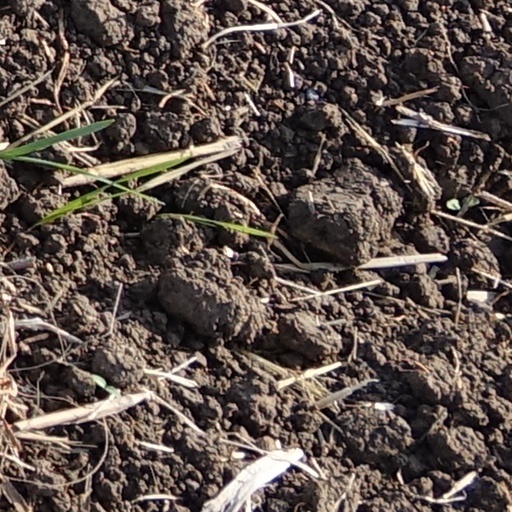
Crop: wheat